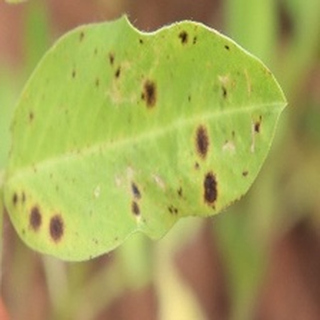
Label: groundnut_late_leaf_spot